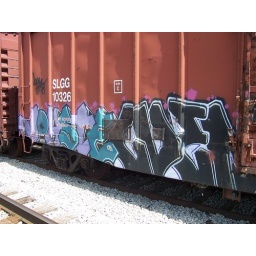
Some neat graffiti on a train car parked in Quincy, Ohio.